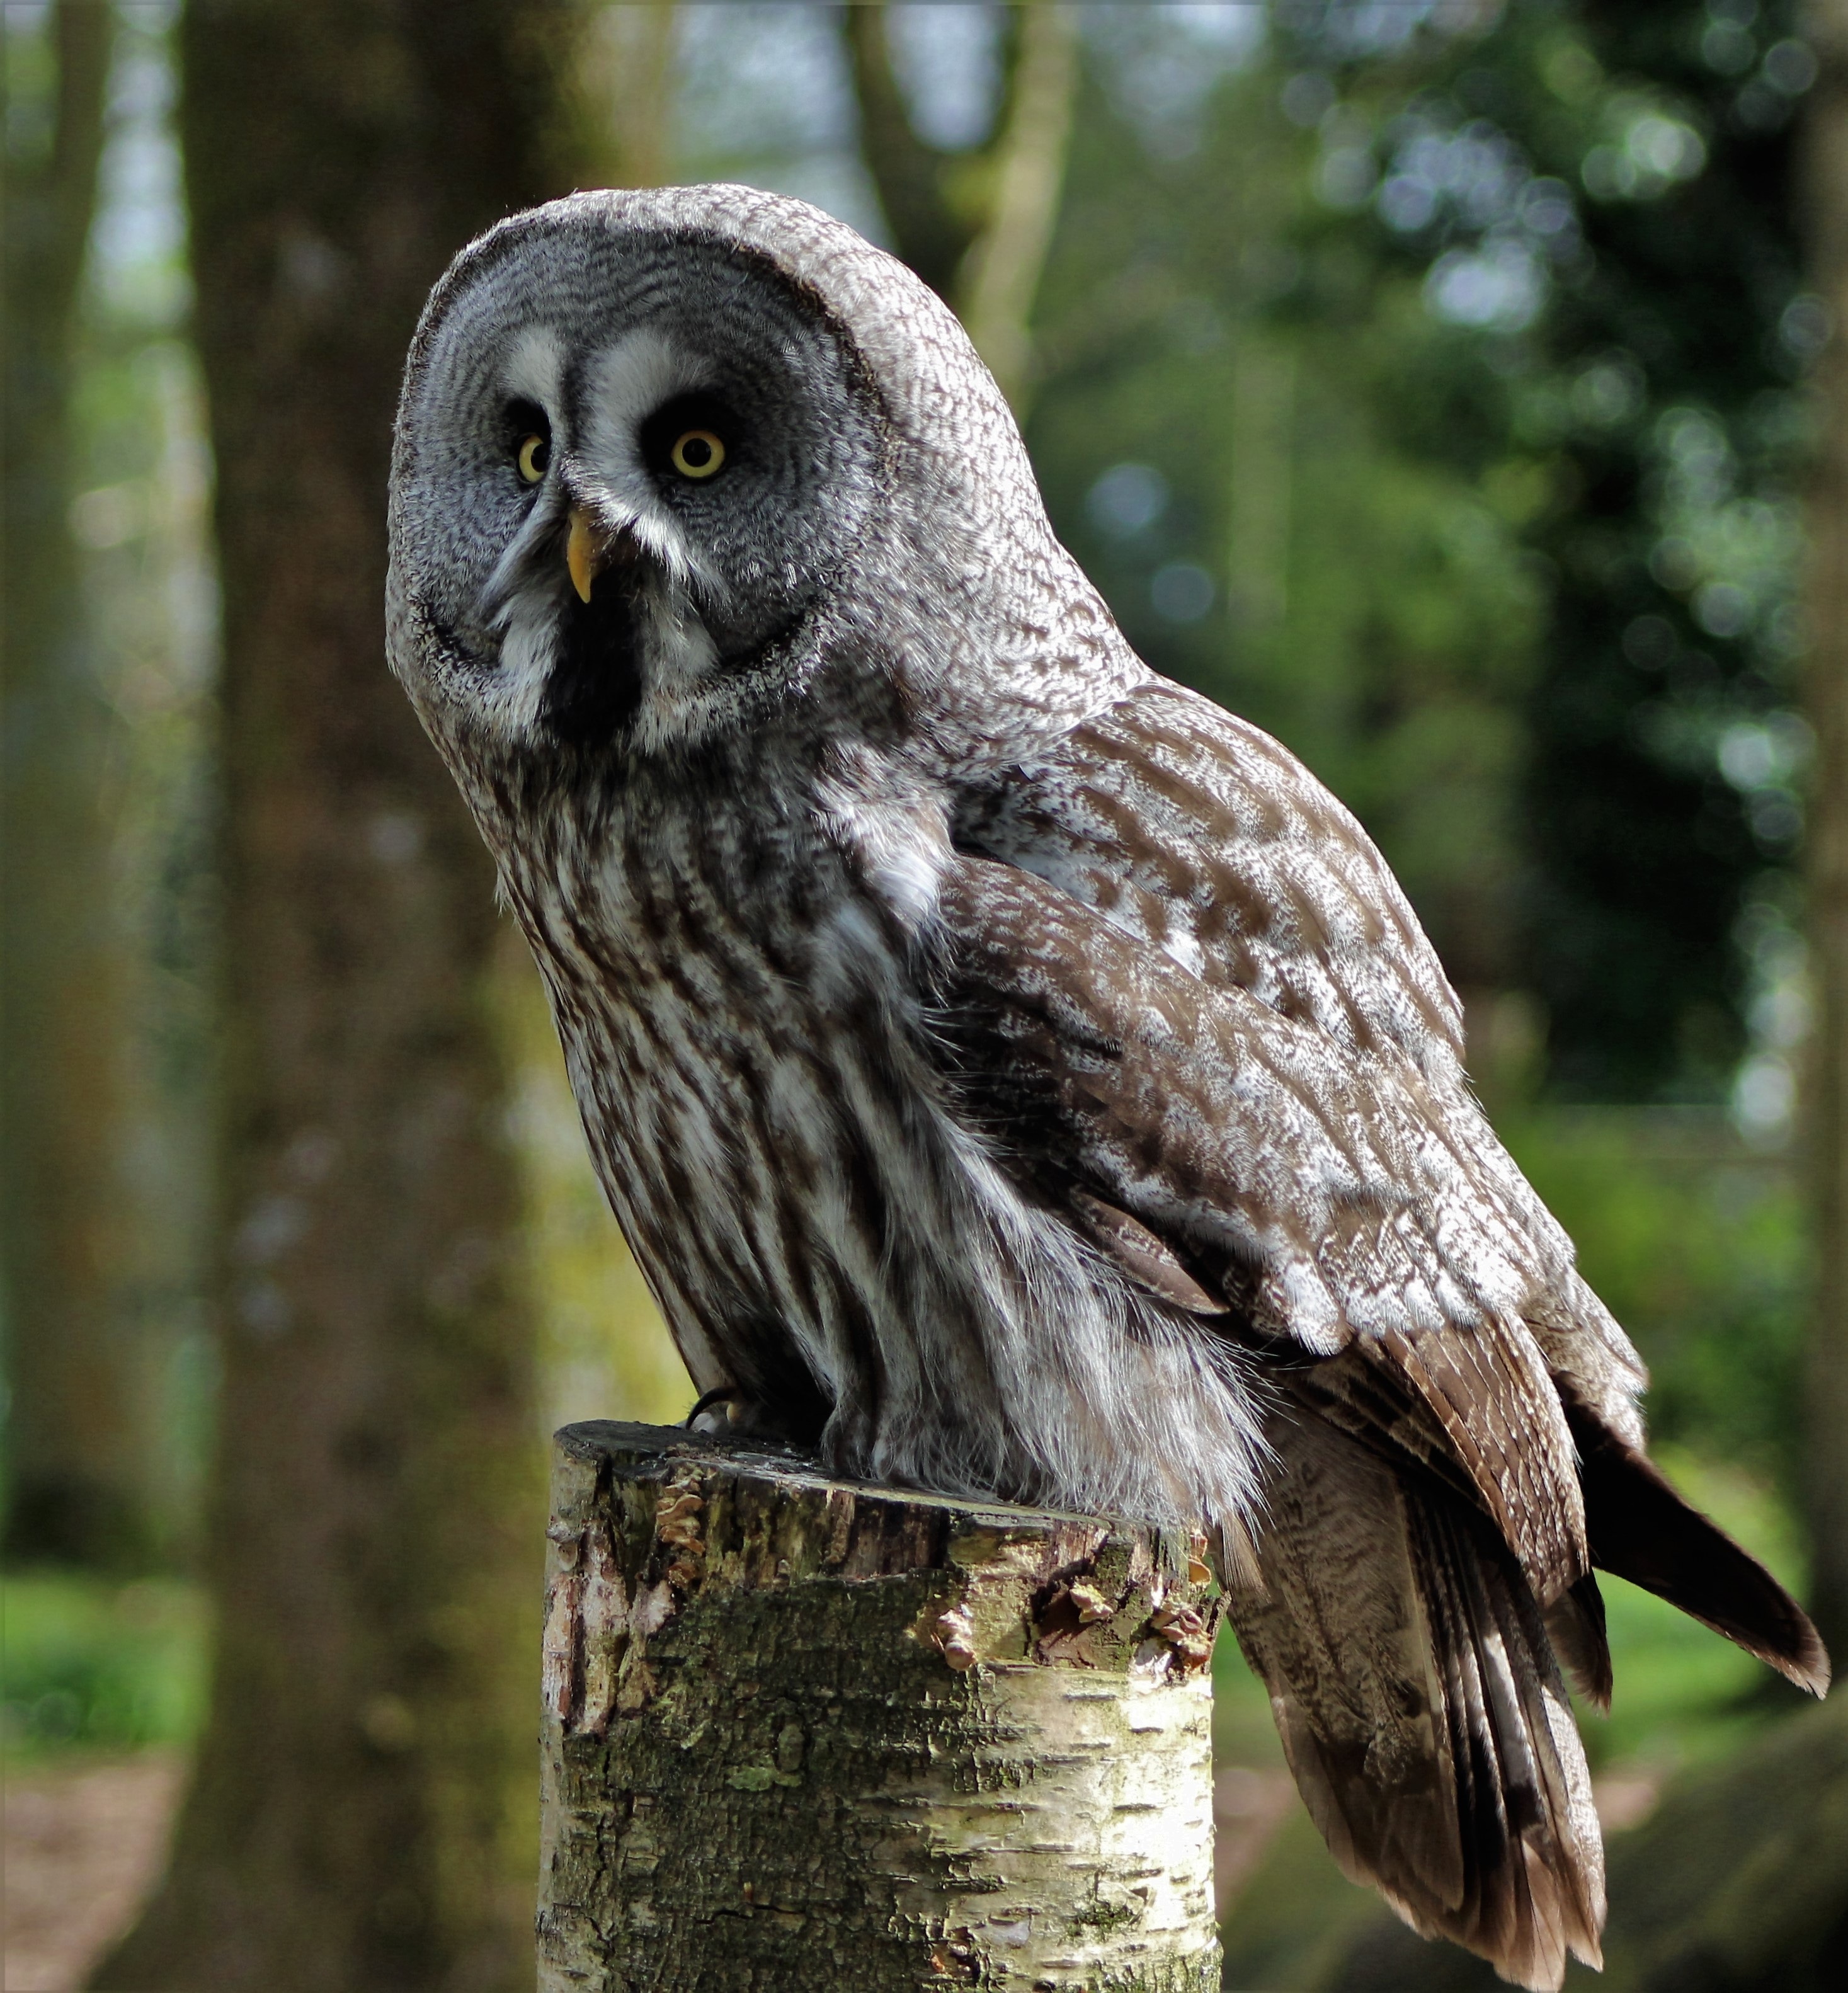
nature, bird, wing, night, animal, wildlife, beak, natural, predator, owl, feather, avian, fauna, bird of prey, grey, great, eye, head, vertebrate, big, hunt, large, wise, carnivore, hunter, nocturnal, falcon, prey, great grey owl, large owl, grey owl